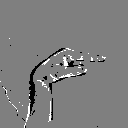
ASL letter: g